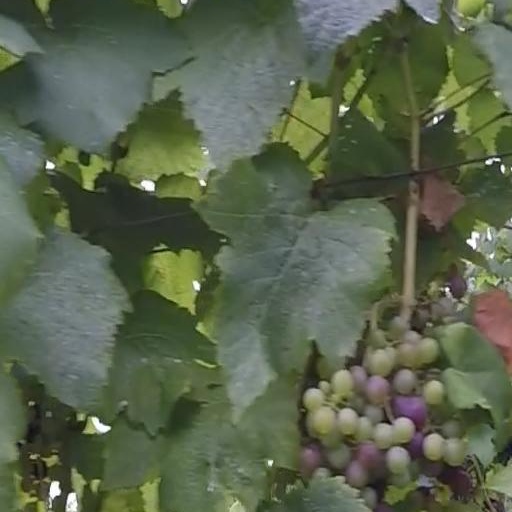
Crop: grape